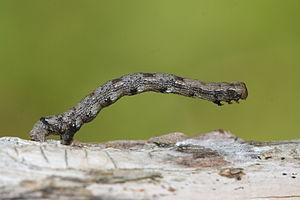
Le mimétisme est une stratégie adaptative d'imitation. Cela permet par exemple à une espèce d'échapper à d'éventuels prédateurs. Le processus le plus étudié est le mimétisme visuel, mais il existe aussi un mimétisme chimique, acoustique, tactile, comportemental.
L'Hibernie hâtive est une espèce de lépidoptères de la famille des Geometridae, de la sous-famille des Ennominae. Ses imagos sont de mœurs nocturnes et hivernales, et le dimorphisme sexuel est particulièrement important : la femelle est microptère.